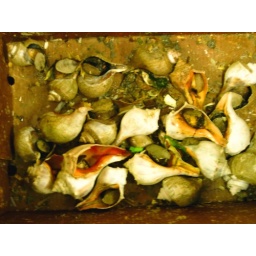
in the vietnamese market two blocks from our house. lots of cardboard boxes full of fish and crabs and things